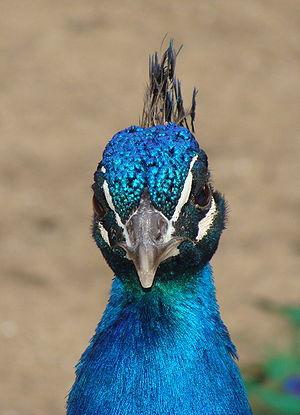
tête d'un paon male Pavo cristatus